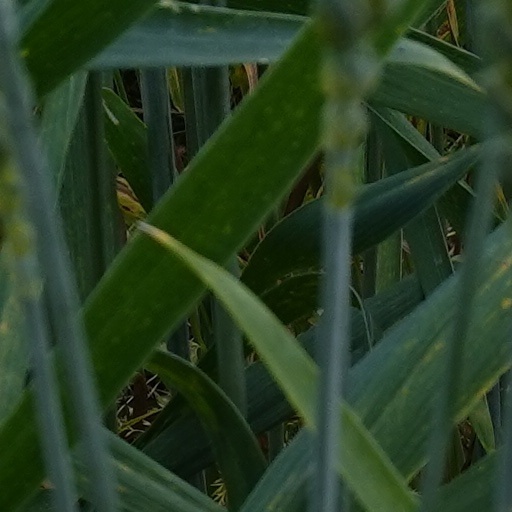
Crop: wheat